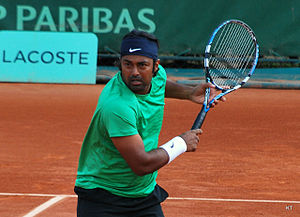
French Open-mesterskabet i mixed double 2016
Leander Paes fuldførte en karriere-grand slam i mixed double
Leander Paes
French Open-mesterskabet i mixed double 2016 var den 104. turnering om French Open-mesterskabet i mixed double. Turneringen var en del af French Open 2016 og blev spillet i Stade Roland Garros i Paris, Frankrig i perioden 26. maj - 2. juni 2016 med deltagelse af 32 par.